Tate conjecture

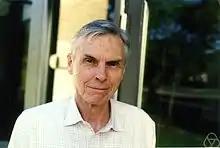
John Tate in 1993

In number theory and algebraic geometry, the Tate conjecture is a 1963 conjecture of John Tate that would describe the algebraic cycles on a variety in terms of a more computable invariant, the Galois representation on étale cohomology. The conjecture is a central problem in the theory of algebraic cycles. It can be considered an arithmetic analog of the Hodge conjecture.